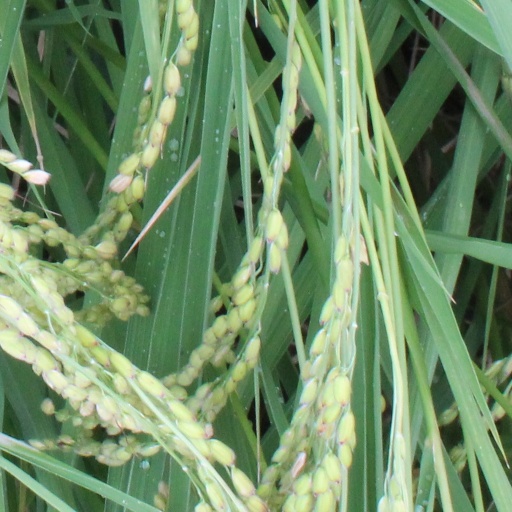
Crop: rice